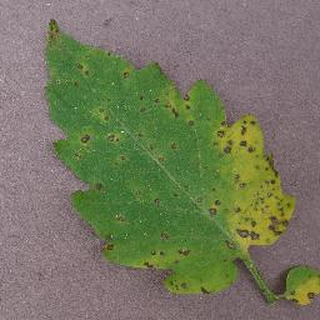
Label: tomato_septoria_leaf_spot